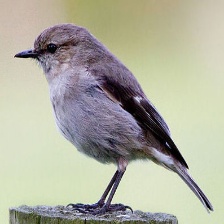
Species: DUSKY ROBIN
Scientific name: MELANODRYAS VITTATA
ImageNet parent category: robin